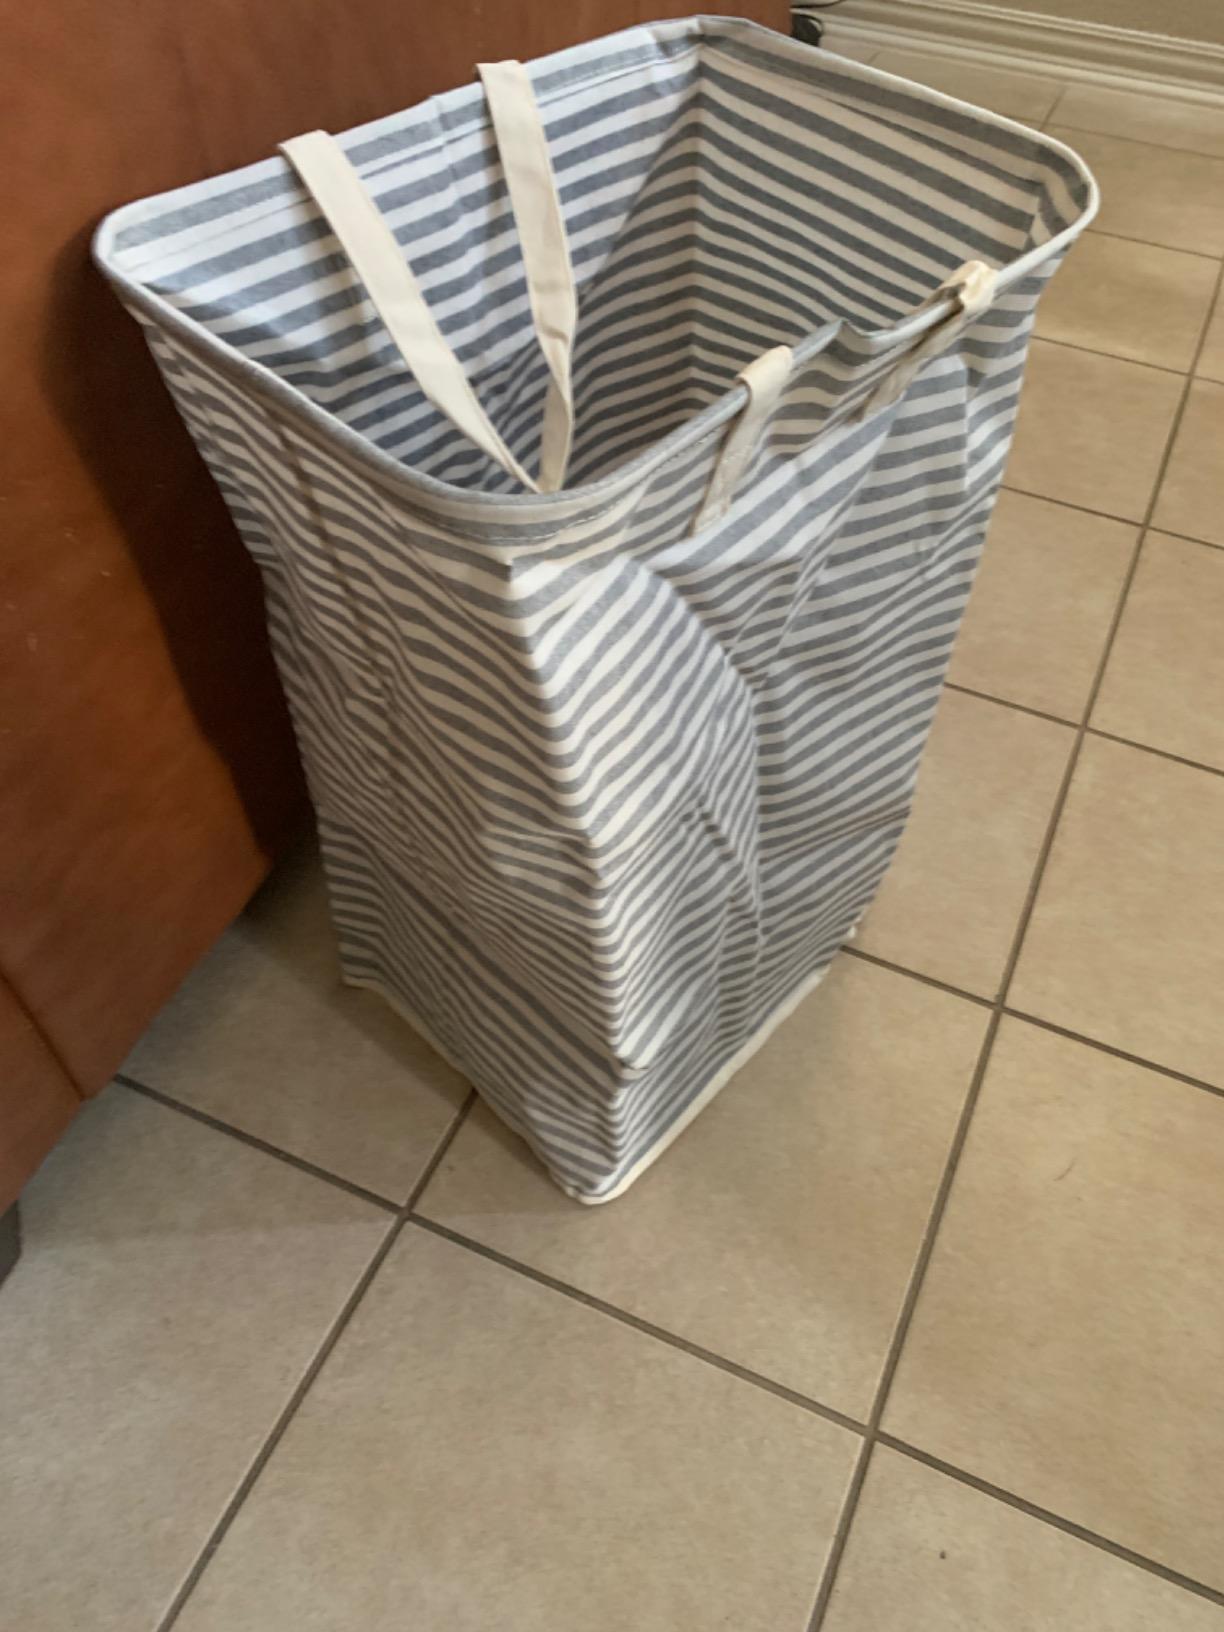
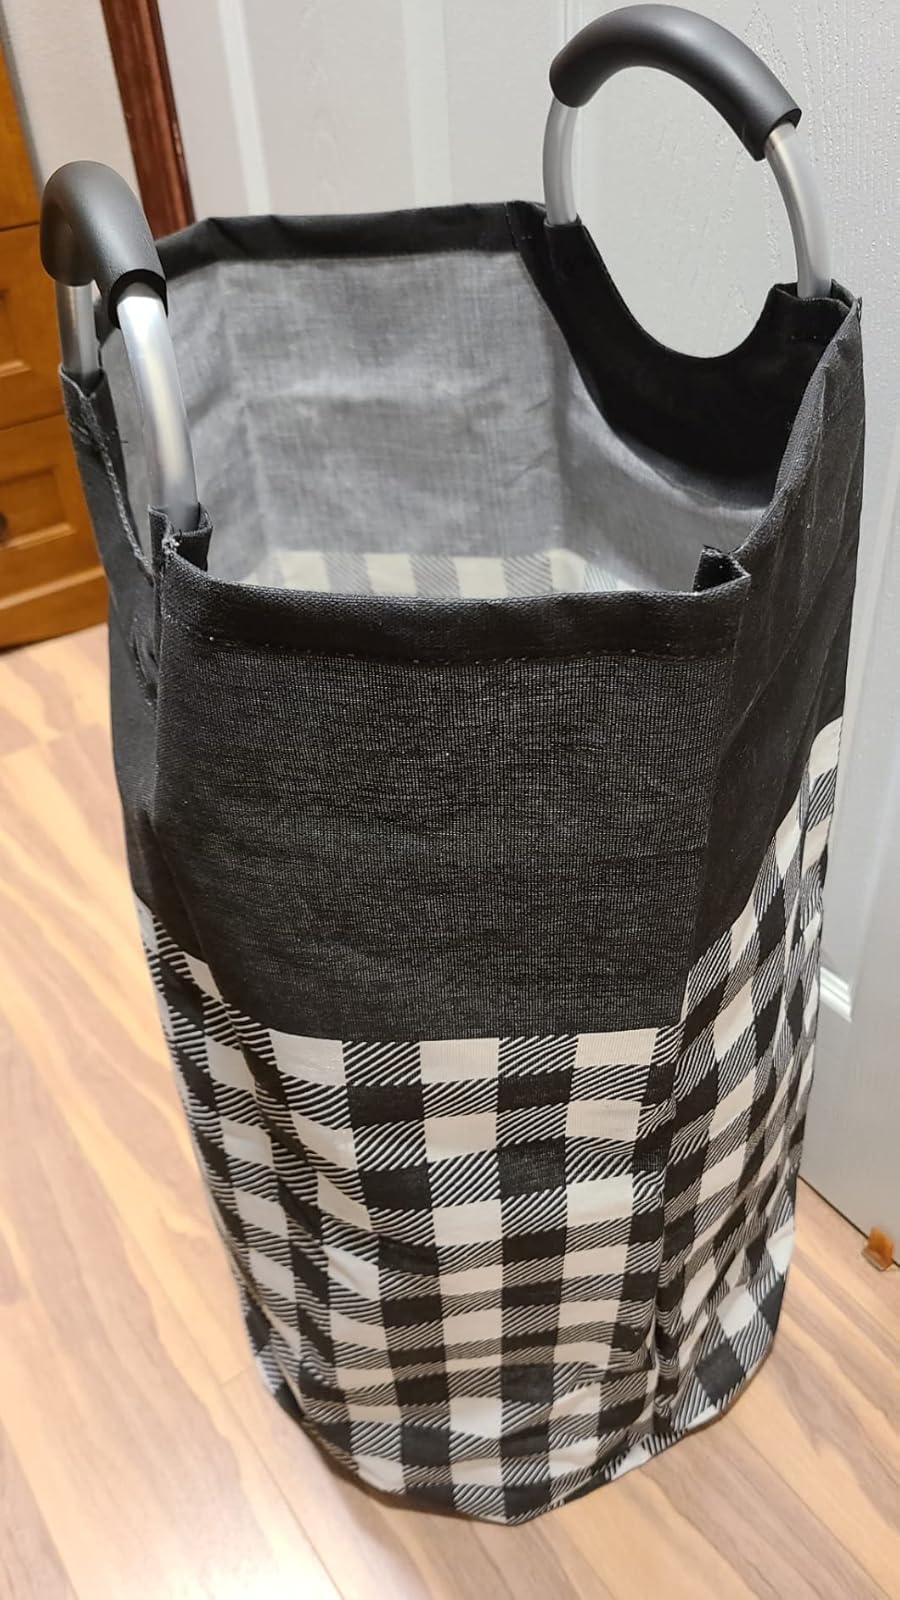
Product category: items_hamper
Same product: no